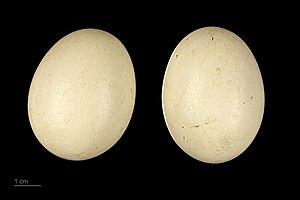
Le Canard spatule est une espèce de canards barboteurs sud-américains de la famille des Anatidae. Ce palmipède est également appelé « canard souchet d'Argentine », du fait de la ressemblance du bec de ce canard avec celui du Canard souchet.